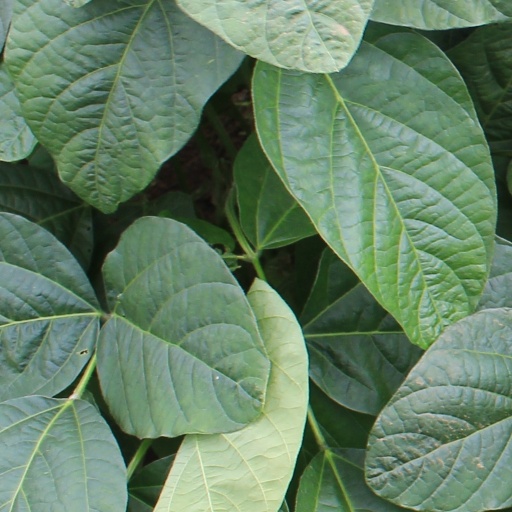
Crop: soybean